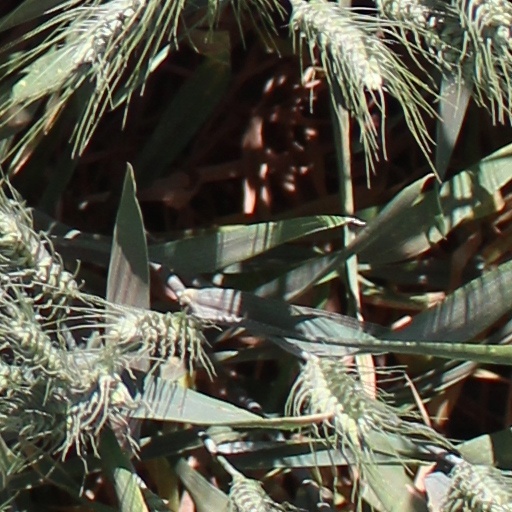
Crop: wheat